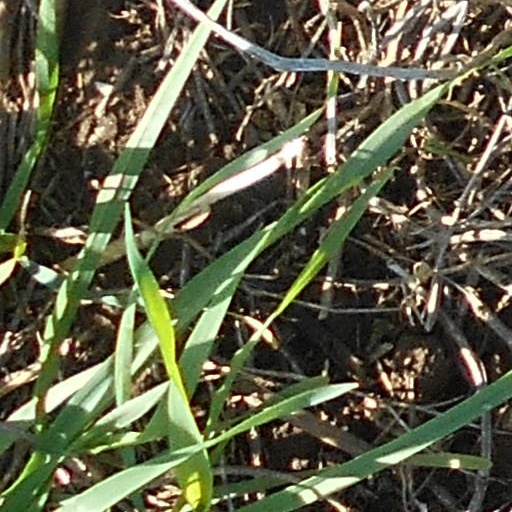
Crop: wheat